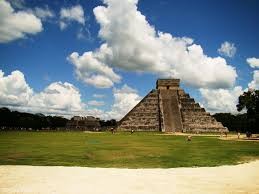
Landmark: Chichen Itza